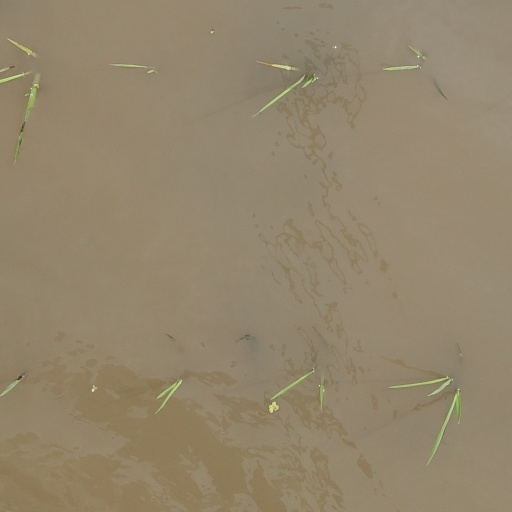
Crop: rice